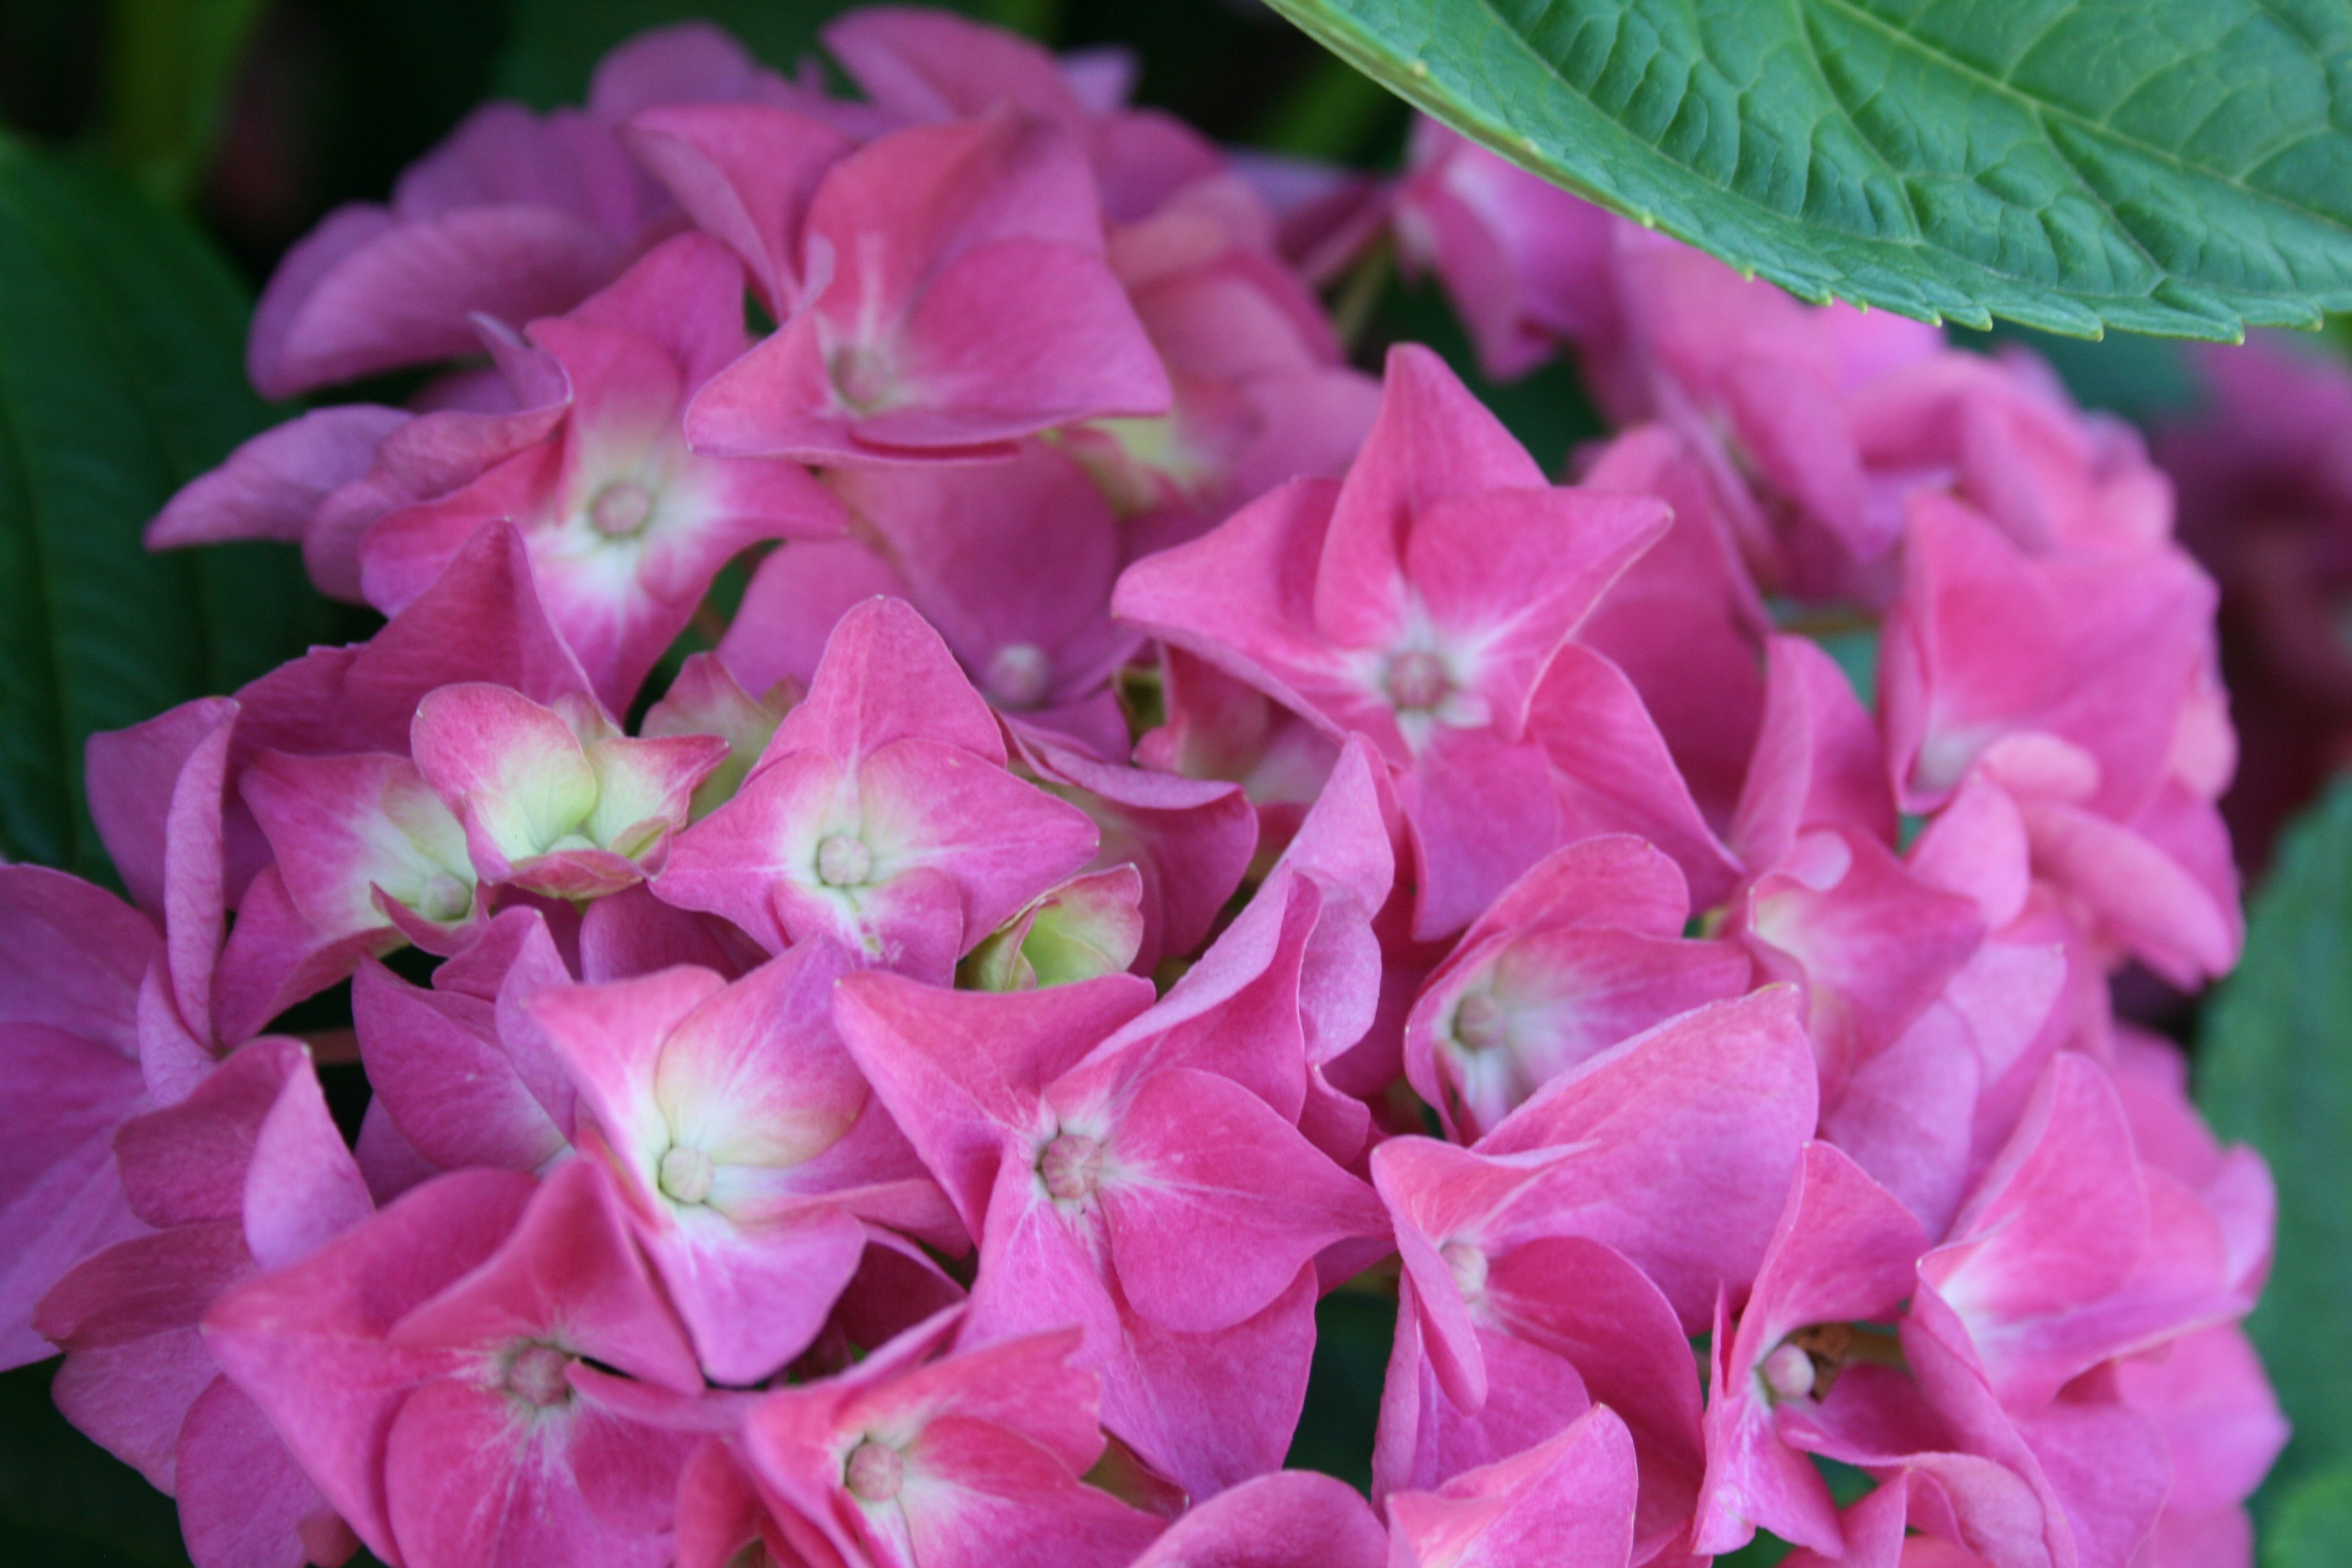
plant, flower, petal, pink, flora, hydrangea, dense, delicate, green leaves, flowering plant, dainty, hydrangeaceae, herbaceous plant, cornales, annual plant, chistmas rose, very pink, florrets, white centres, round head